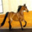
Label: horse